Bullet (2014 film)

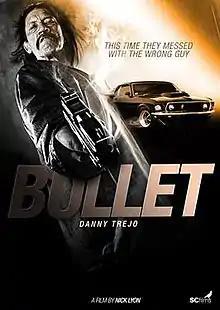
Teaser poster

Bullet (stylized as BULLET) is a 2014 action thriller film starring Danny Trejo as the title character and Jonathan Banks as the villain. The film was directed and co-written by Nick Lyon, with additional writing by Matthew Joynes, Ron Peer and Byron Lester, and was produced by Matthew Joynes and Robert Rodriguez. It follows an undercover police officer-turned-vigilante (Trejo) tracking down the crooks who kidnapped his grandson. Filming took place in Los Angeles, United States. The film was released on Blu-ray and DVD on February 25, 2014 in North America.